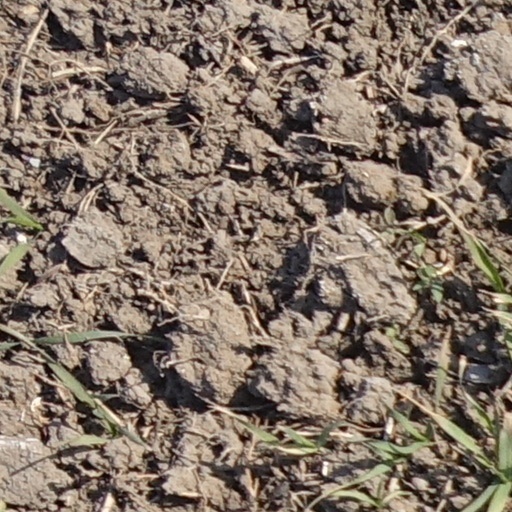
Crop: wheat